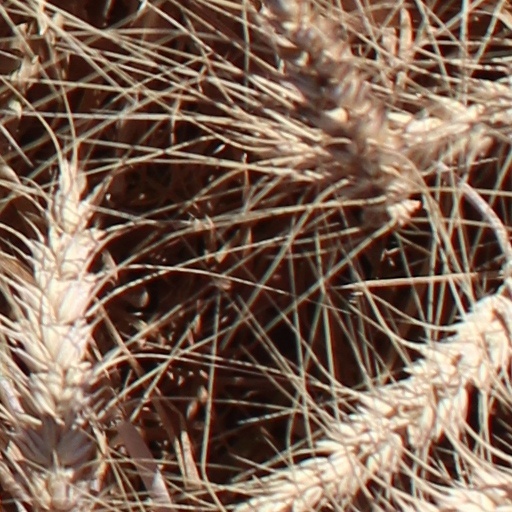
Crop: wheat